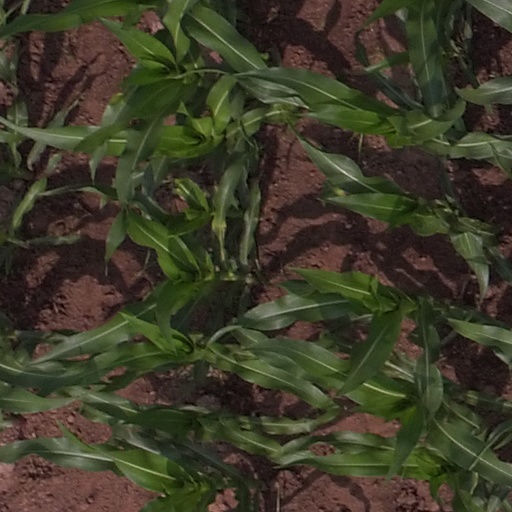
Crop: maize; corn